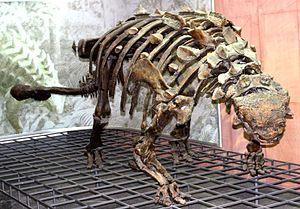
Les Ankylosauria forment un clade ou infra-ordre éteint de dinosaures ornithischiens herbivores caractérisés par un corps massif aplati doté d'une armure reposant sur de courtes et puissantes pattes. Ils sont apparus au Jurassique inférieur et certaines espèces ont vécu jusqu'à la fin du Crétacé.
Les ankylosauridés sont une famille éteinte de dinosaures ornithischiens de l'infra-ordre des ankylosauriens. Ce sont des descendants des nodosauridés dont on trouve des fossiles dans les couches datant du Crétacé. Herbivores, ils étaient caractérisés par une armure osseuse recouvrant la majeure partie de leur corps à l'exception du ventre. Certains avaient même des paupières cuirassées. Cette protection les mettait à l'abri de la plupart des prédateurs de l'époque qui étaient obligés de les retourner pour parvenir à leurs fins. La plupart étaient également équipés de redoutables armes défensives.
Les paléontologues divisent les dinosaures en plusieurs clades selon leur arbre généalogique. Les représentants d'un de ces clades possèdent tous des caractéristiques communes.
Les paléontologues classent les animaux en de nombreuses familles, genres et espèces dont les représentants possèdent des caractéristiques communes issues non d'une convergence évolutive mais d'un ancêtre commun. L'arbre généalogique des animaux ainsi reconstitué, est représenté par un cladogramme. La classification des espèces est parfois difficile notamment lorsque les fossiles sont rares et fragmentaires. La nomenclature est par conséquent régulièrement modifiée ou mise à jour en fonction des nouvelles découvertes.